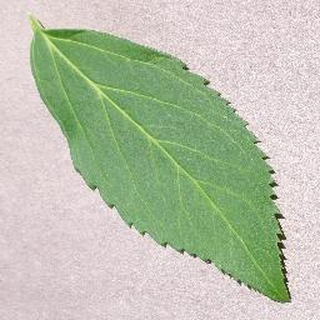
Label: healthy_cherry